Niall Breslin

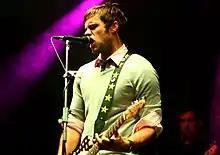
Bressie with The Blizzards at Junction 7.08, June 2008

Niall Breslin (born 22 October 1980), known as Bressie, is an Irish musician, former Westmeath Gaelic footballer and Leinster Rugby player. Breslin found success as the lead singer, guitarist, songwriter with pop band The Blizzards, as a co-writer and producer with XIX Entertainment and as a solo artist.